Father Dearest (Law & Order: Special Victims Unit)

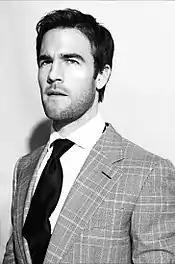
James Van Der Beek (pictured) also guest-starred in the series finale of "".

When "TV Guide" announced that James Van Der Beek was cast in the episode, he said "I'm [going to] do some more serious drama this year, I love that process. That's what I grew up doing, so sinking my teeth into a meaty role is definitely on the agenda." Van Der Beek later noted to "TV Guide", "I find out that he was a sperm donor, so I actually pose as him for girls who are wanting to get in touch with their actual biological father, then when I meet these girls, they have a very strong physical attraction to their father for whatever reason. In Sean's words, he gives them what they need." Van Der Beek has admired star Ice-T since his childhood, "Being arrested by Ice-T? I never thought it would happen when I was 13 years old," Van Der Beek said with a laugh.